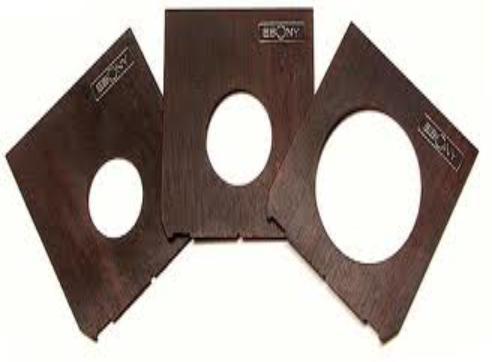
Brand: Ebony cameras
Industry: Electronic